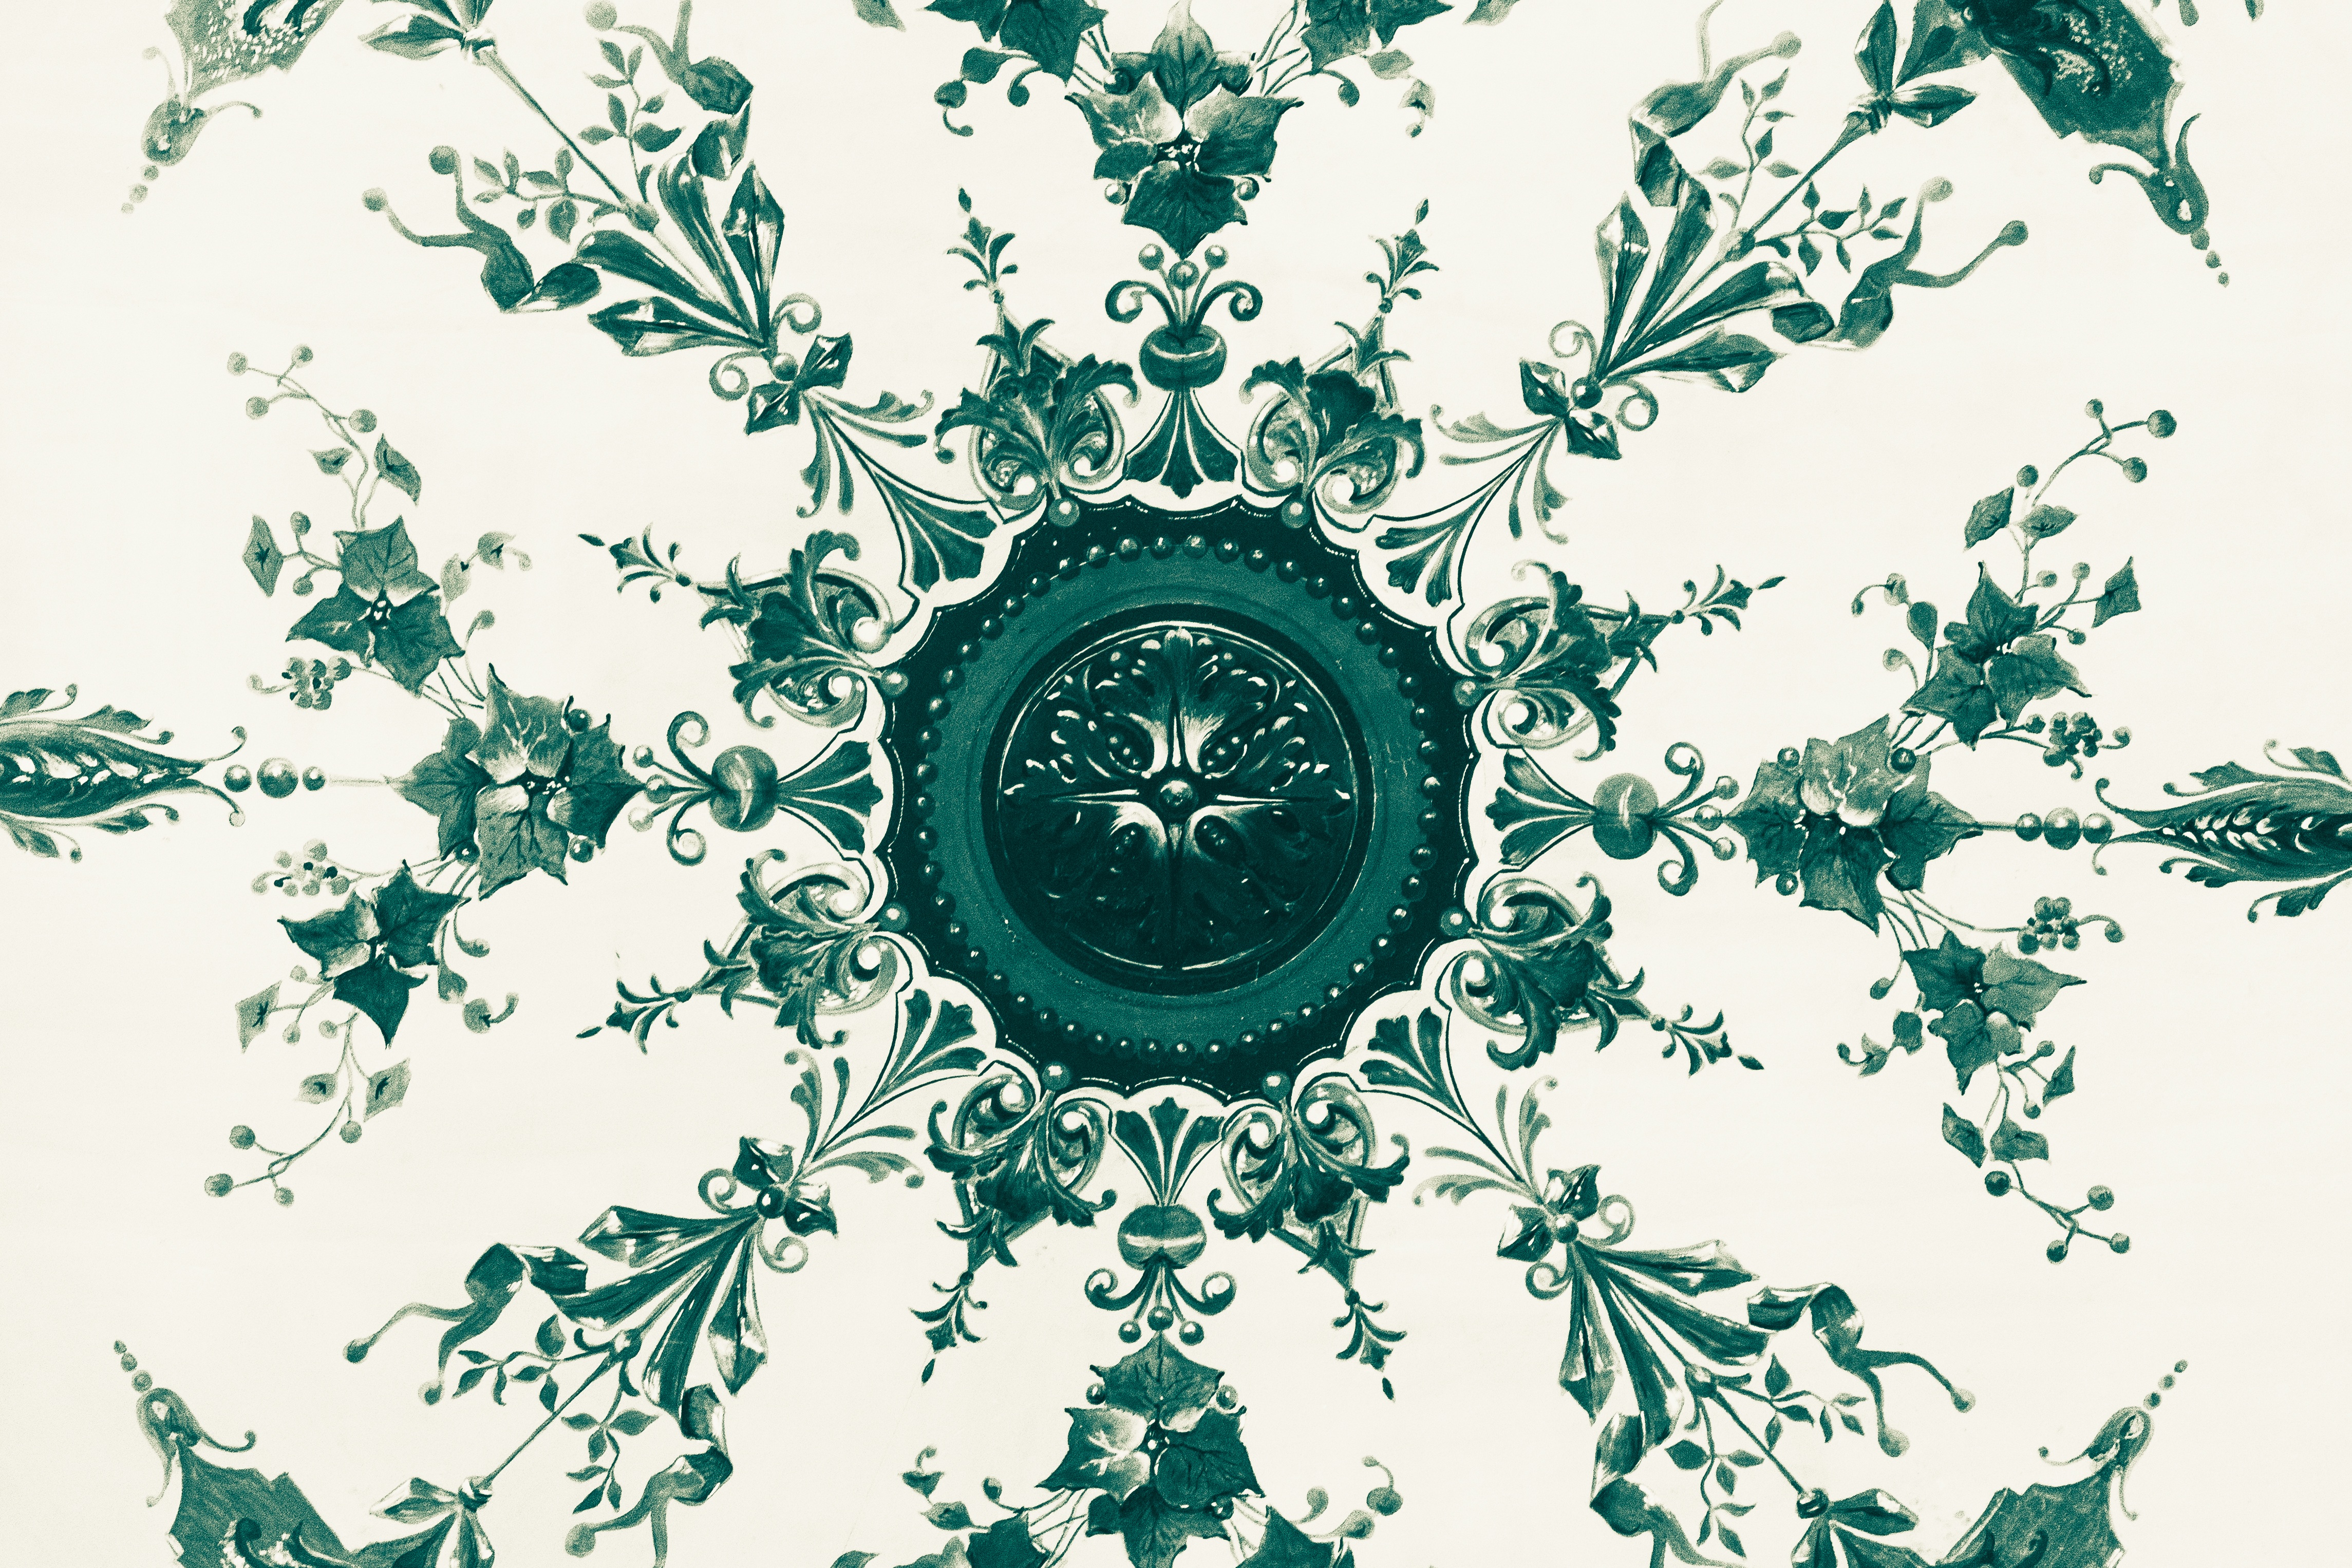
tree, branch, leaf, flower, pattern, green, circle, illustration, design